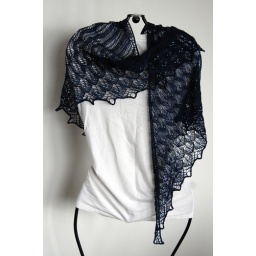
100% cotton, dark blue with Japanese glass beads. Wing span 71&amp;quot;x 35&amp;quot; or 180x90cm. Original Design by Rosemary Hill